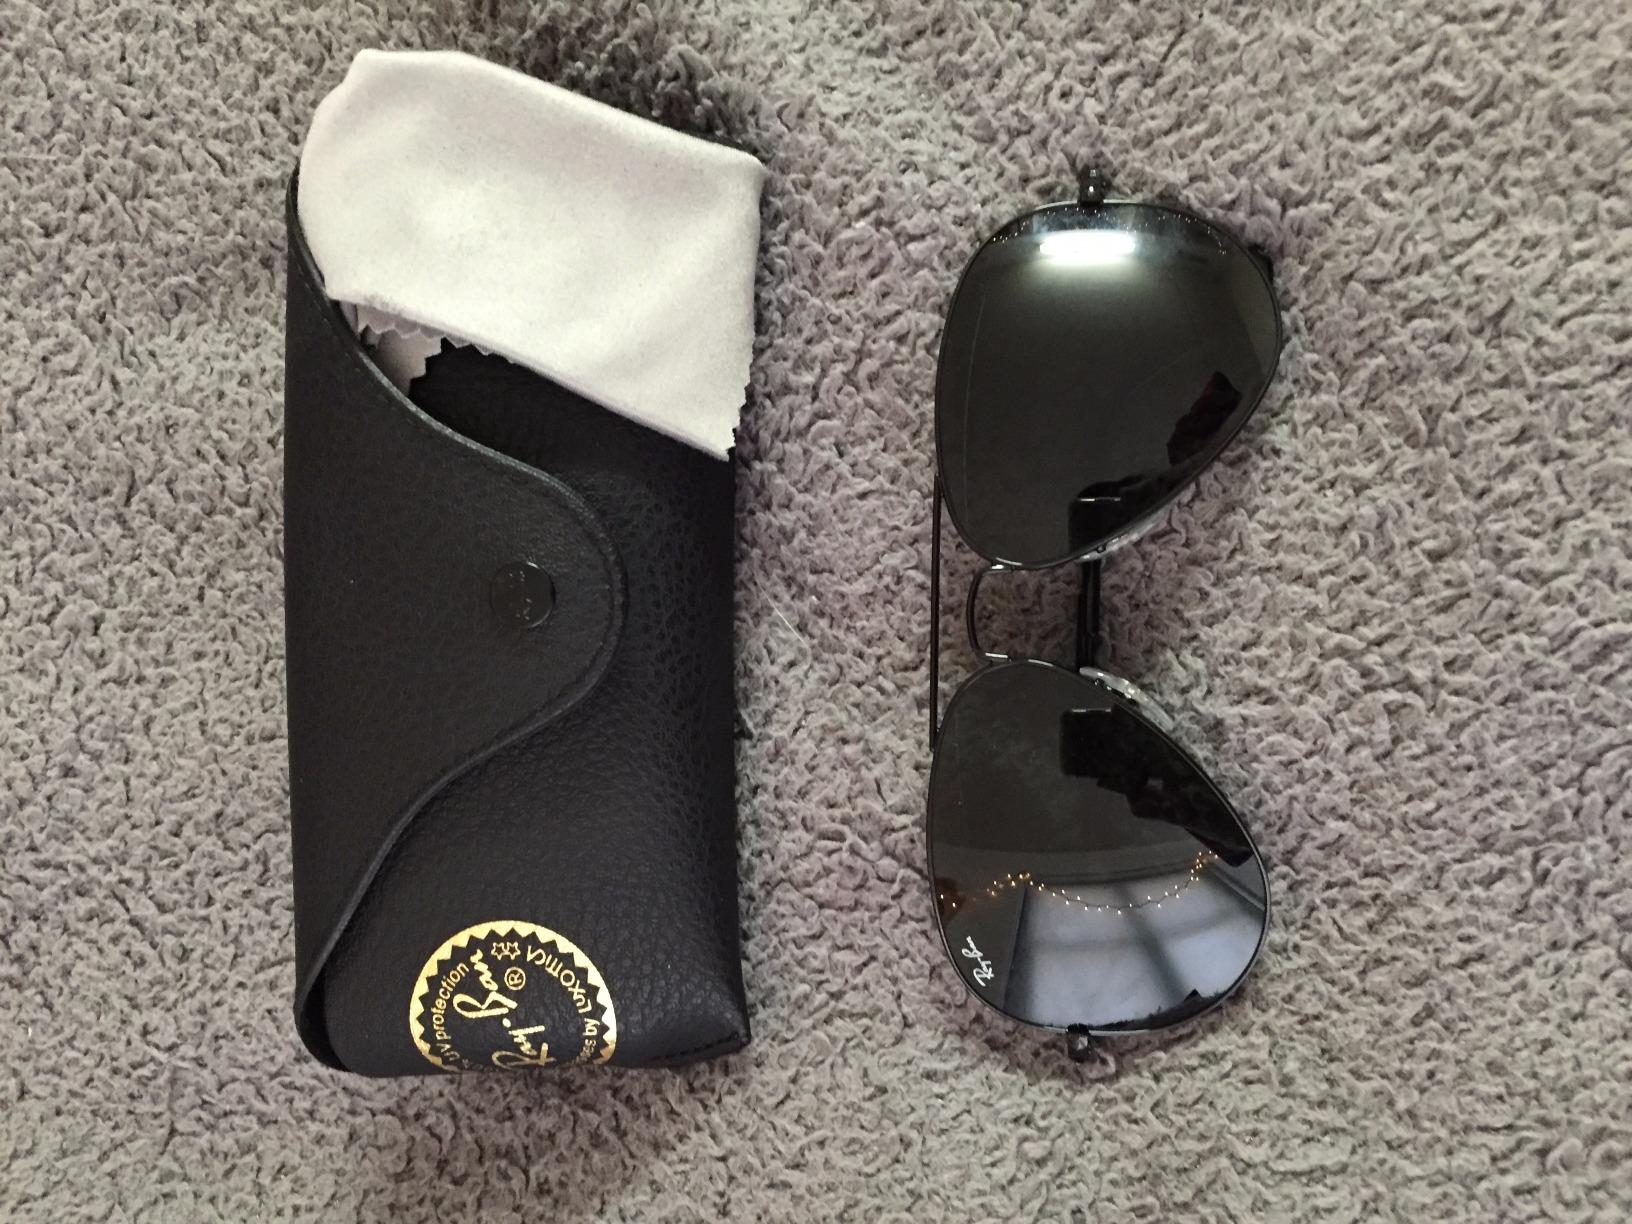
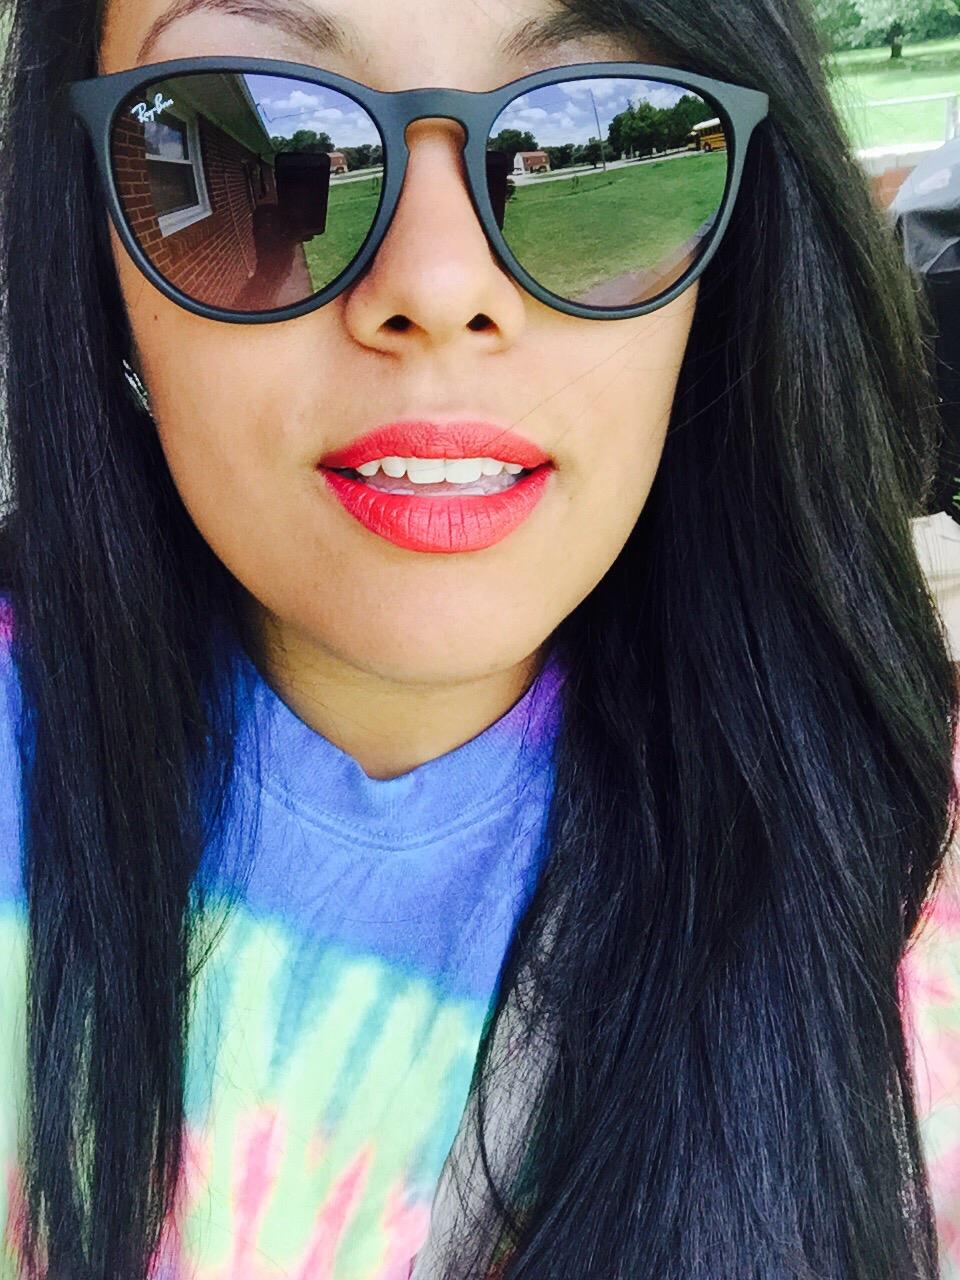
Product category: accessories_sunglasses
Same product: no